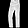
Label: Trouser